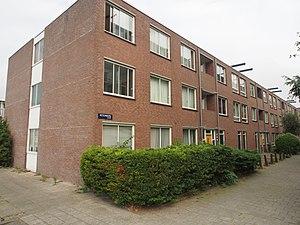
Yassin Ayoub, né le 6 mars 1994 à Al Hoceïma au Maroc, est un footballeur international marocain. Il évolue au poste de milieu de terrain au Panathinaïkos. Il possède également la nationalité néerlandaise.